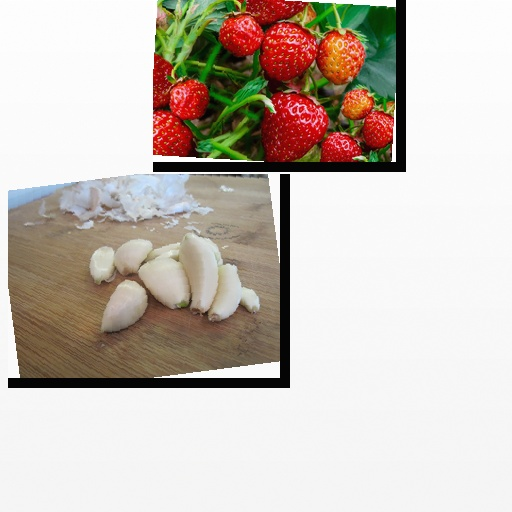
Food items: strawberry, garlic